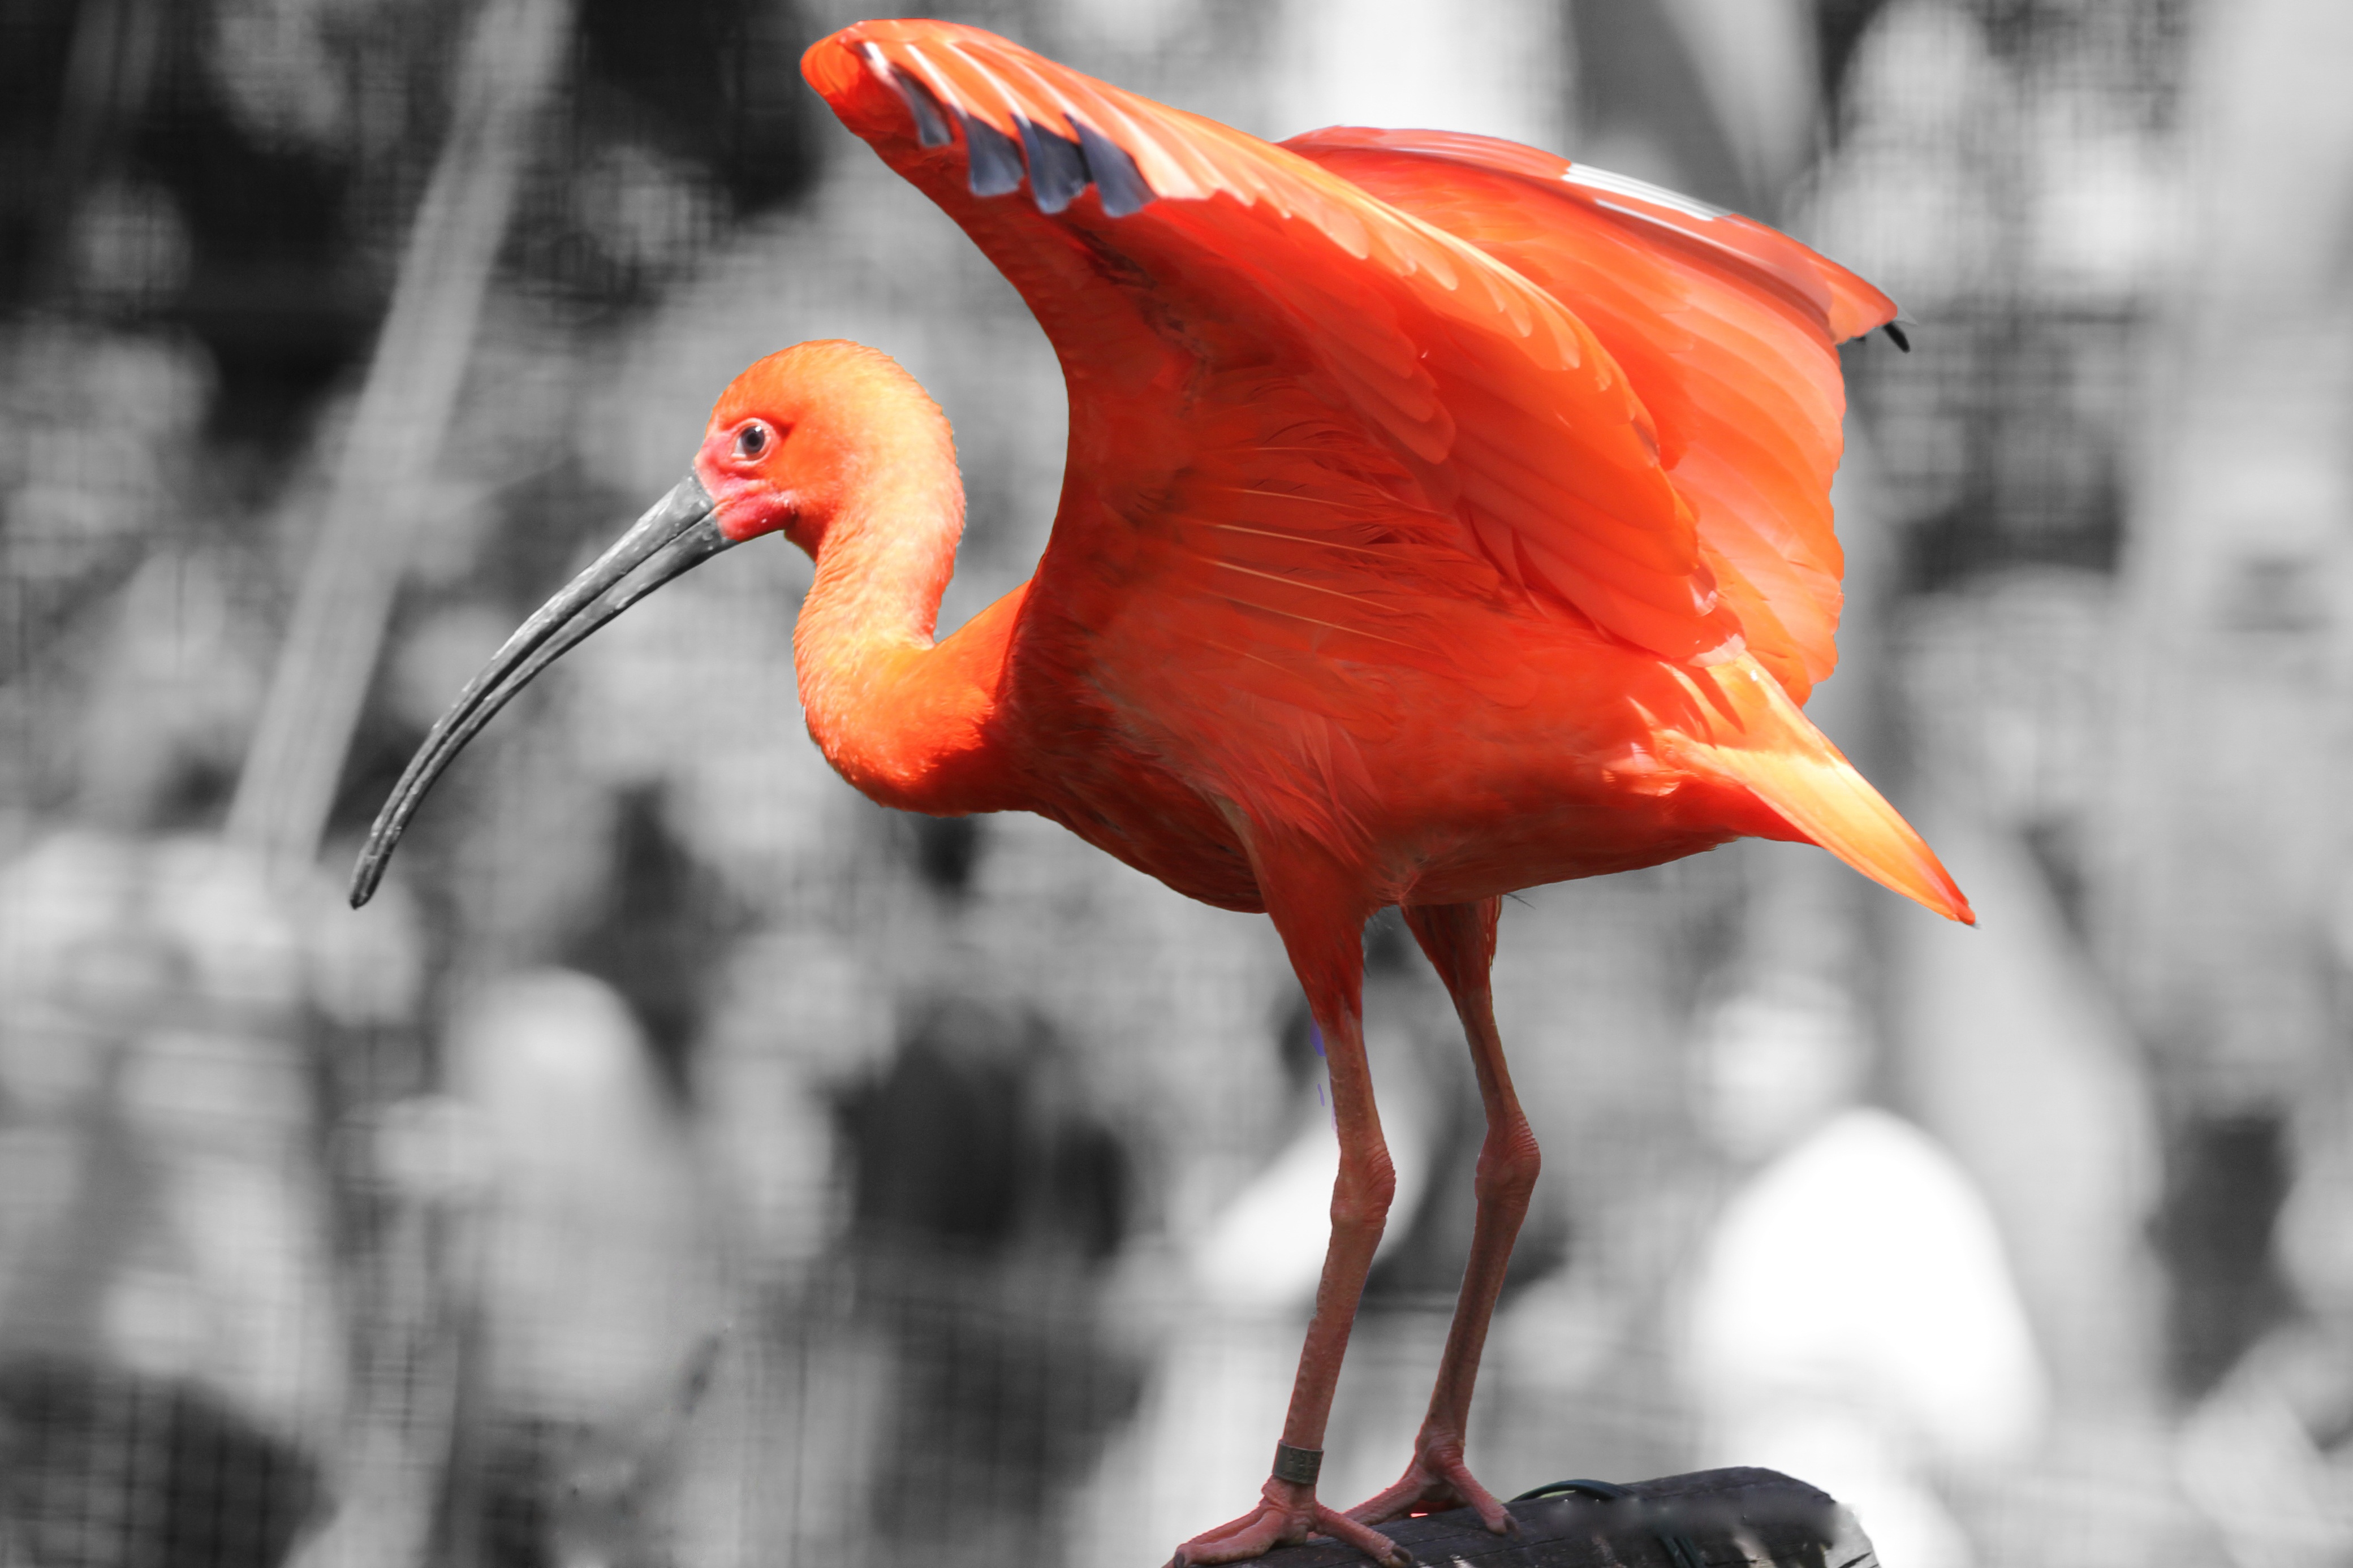
bird, wildlife, red, beak, fauna, flamingo, feathers, vertebrate, ibis, water bird, pink flemish